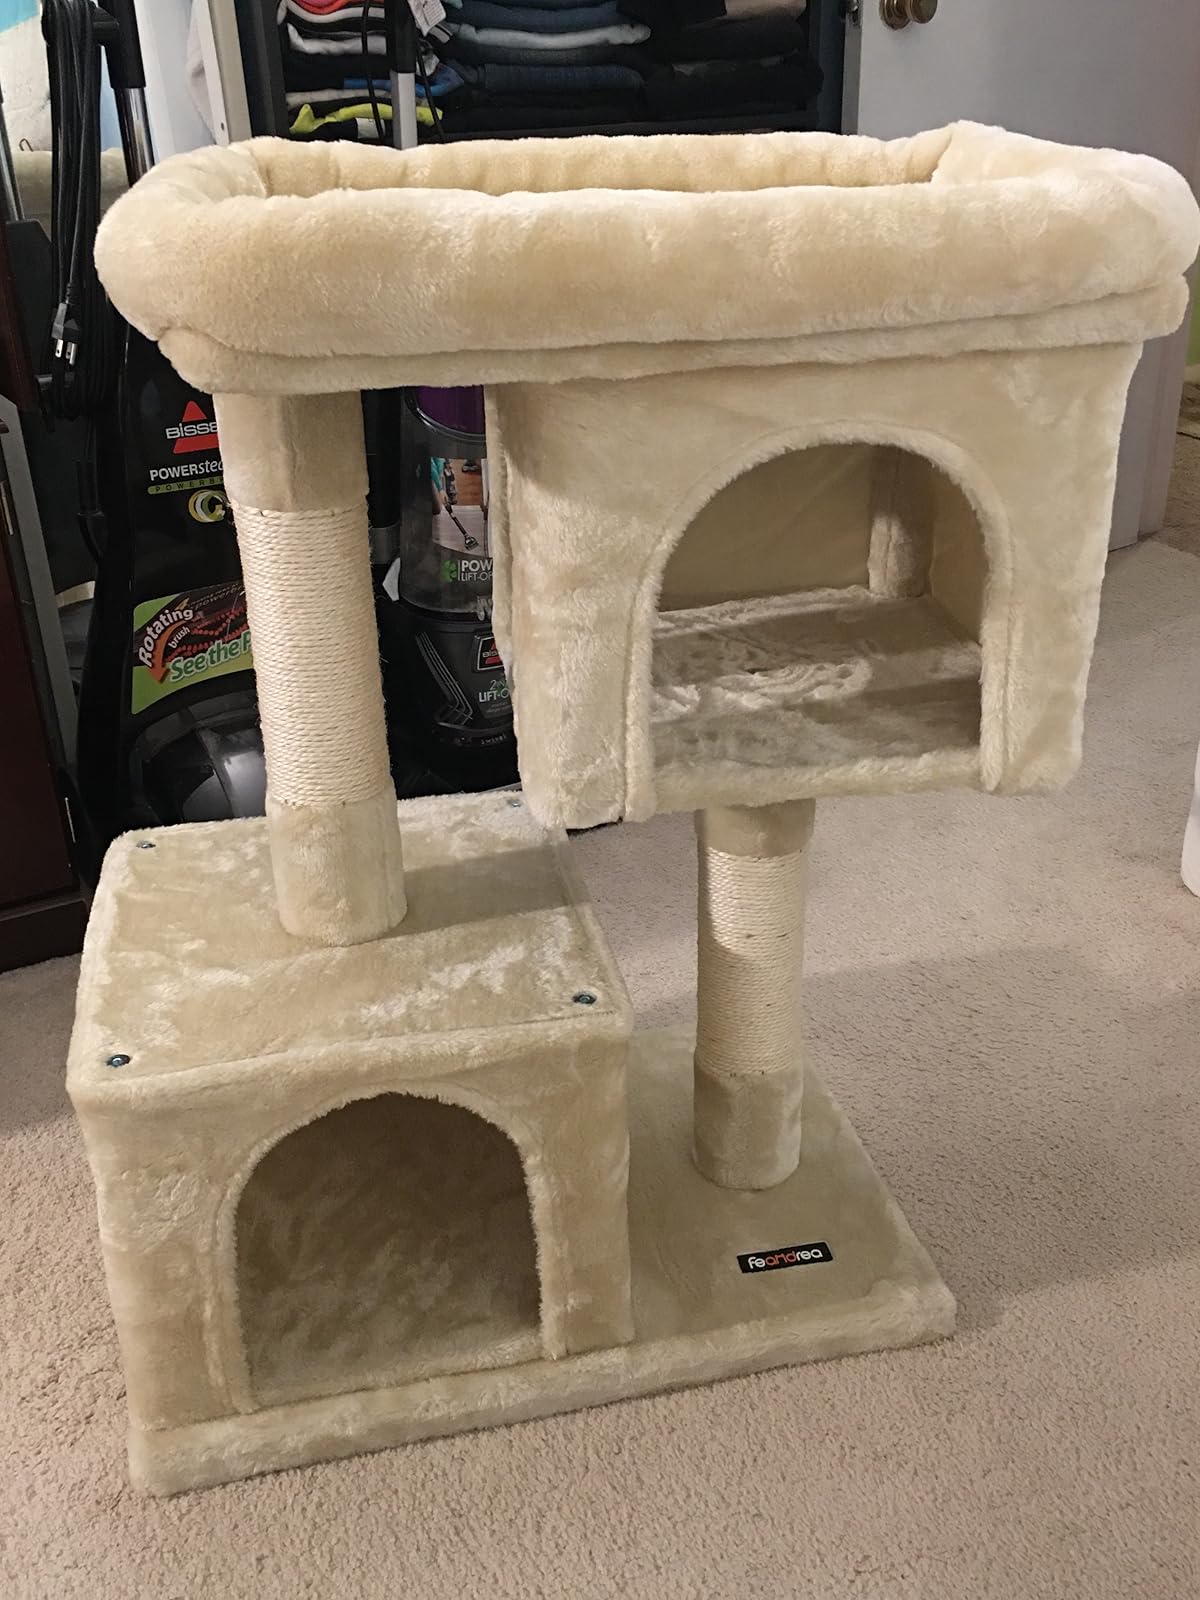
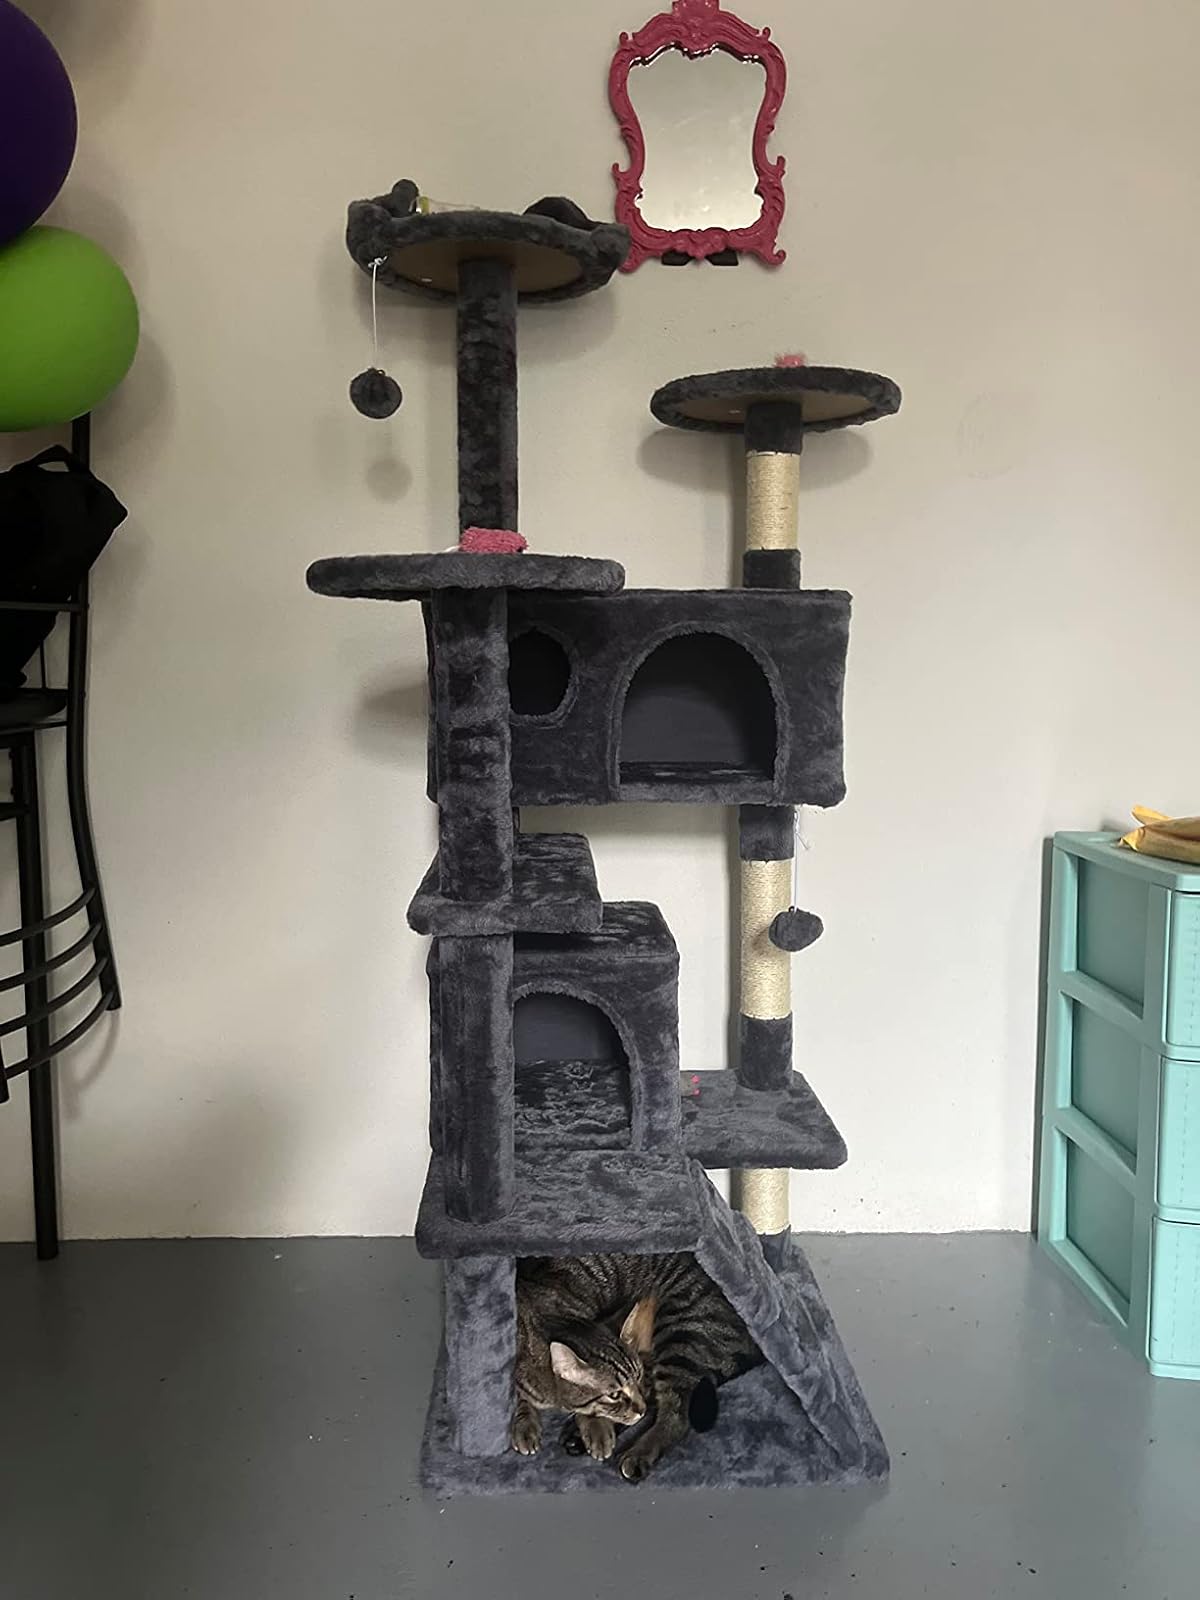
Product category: items_cat tree
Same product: no